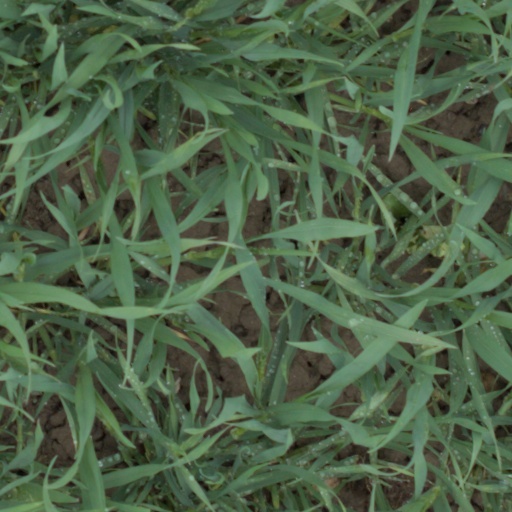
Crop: wheat